Élisabeth Lion

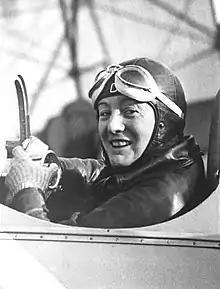
L'aviatrice Elisabeth Lion in una foto del 1938

Élisabeth Lion (1904 – 9 January 1998) was a French aviator who broke world altitude records and long-distance flying records. She was one of the five women who were selected to train as French military pilots after World War II.